A6121 road

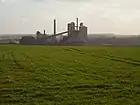
Hanson Cement at Ketton

It enters Ketton as "Luffenham Road", passing a crossroads for Edith Weston (to the west), and Geeston and Aldgate (to the south). On the eastern exit of the village is the large Ketton Cement Works, to the north. A railway branch line for the factory passes under the road, and further east is a junction with "Steadfold Lane", for Great Casterton, to the north. In Tinwell it passes All Saints church, to the south, and the "Crown Inn". West of Tinwell, the River Chater joins the River Welland, a few hundred metres to the south. Entering Tinwell, it meets "Casterton Lane" to the north (for the A1/A606 junction). On the eastern side of the A1 cloverleaf junction it enters Stamford, South Kesteven, and Lincolnshire as "Tinwell Road". This entry into Stamford has the best view of the Welland Valley.